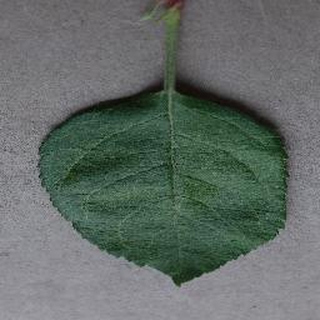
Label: healthy_apple